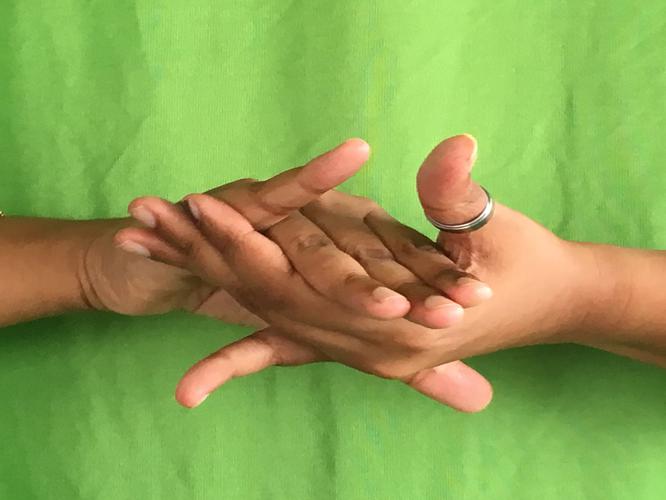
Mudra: Kurma
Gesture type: double_hand